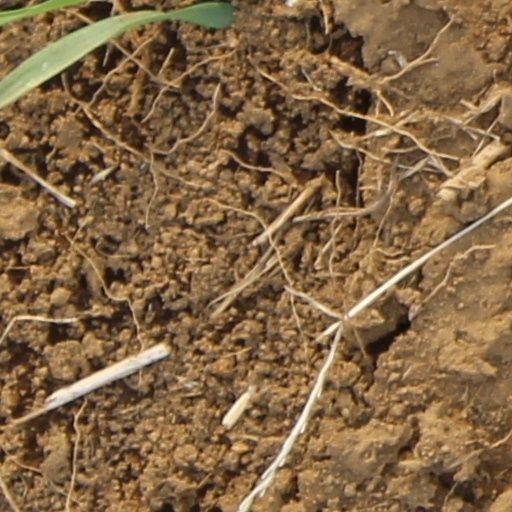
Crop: wheat